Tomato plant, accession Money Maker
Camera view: horizontal (90 deg, fisheye); turntable rotation: 210 degrees
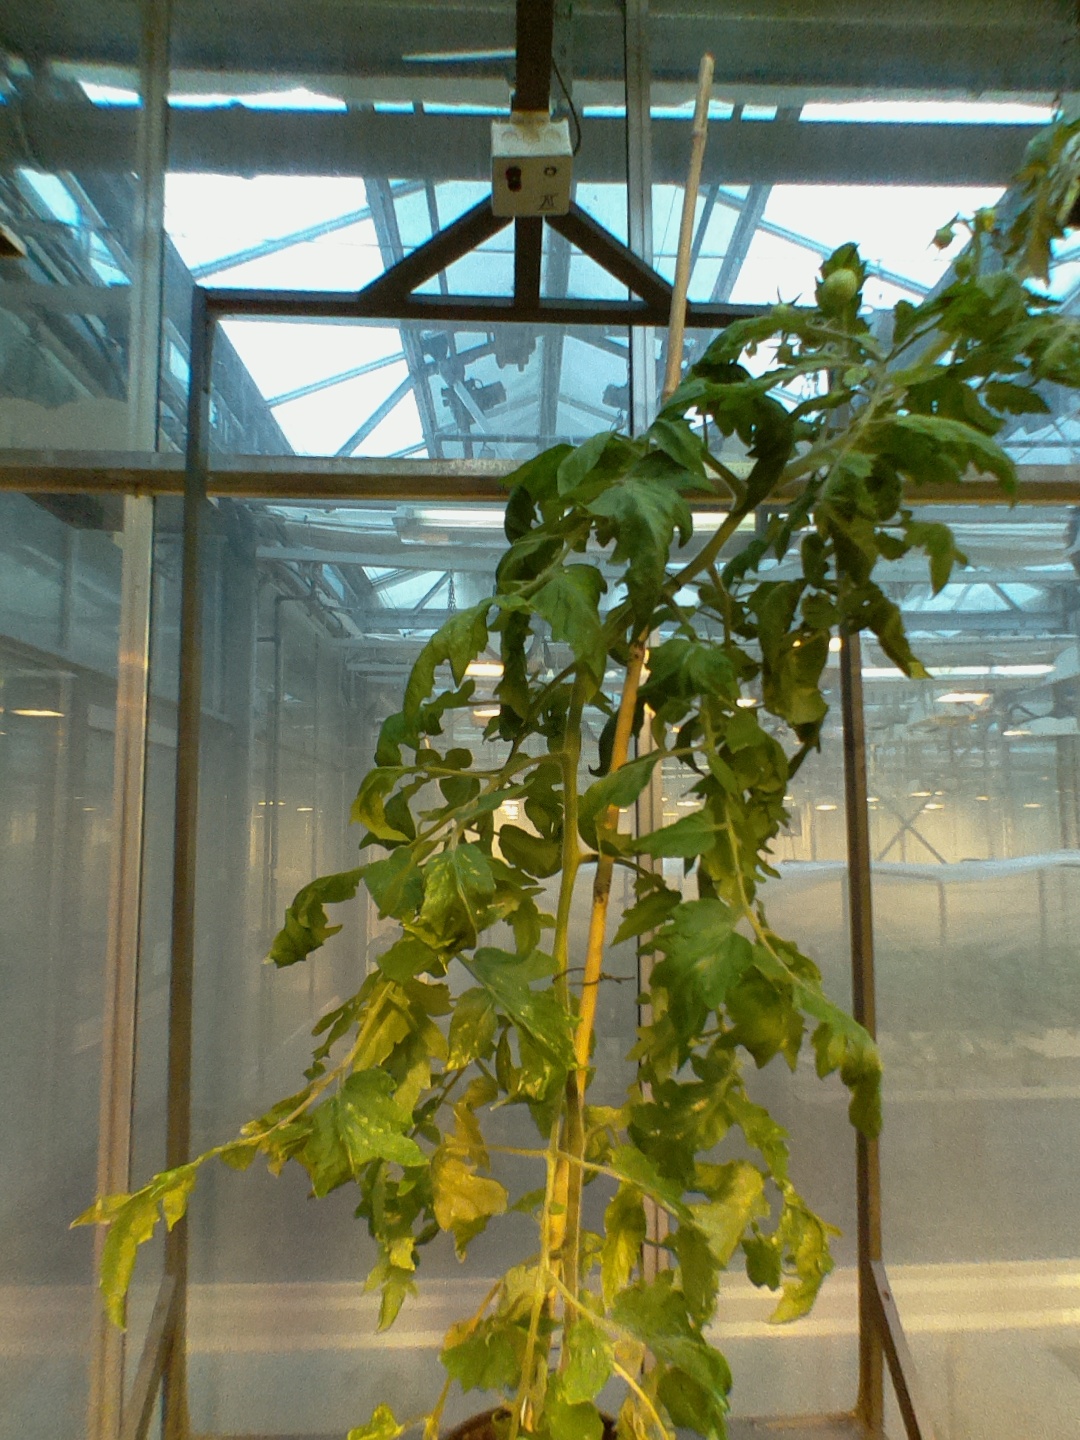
BBCH growth stage 70: Fruits at the main stem or branches visibles